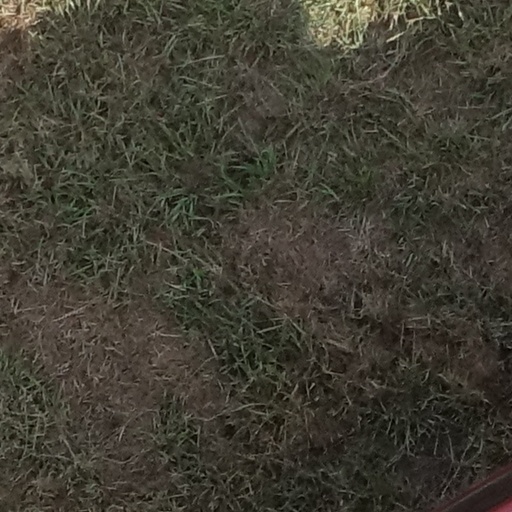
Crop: sorghum